LGBTQ rights in Saint Kitts and Nevis

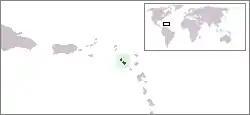
Saint Kitts and Nevis

Lesbian, gay, bisexual, and transgender (LGBT) people in Saint Kitts and Nevis face legal challenges not experienced by non-LGBTQIA residents. In 2022, Saint Kitts and Nevis rescinded its criminalization of homosexuality. However, the national penal code does not address discrimination or harassment on the account of sexual orientation or gender identity, nor does the law recognize same sex unions in any form, whether it be marriage or partnerships. Households headed by same-sex couples are also not eligible for any of the same rights given to opposite-sex married couples.